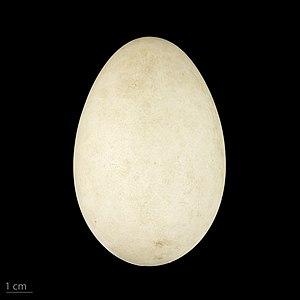
L'Ouette de Magellan, parfois appelée Oie ou Bernache de Magellan, est une espèce d'oiseaux de la famille des Anatidae.